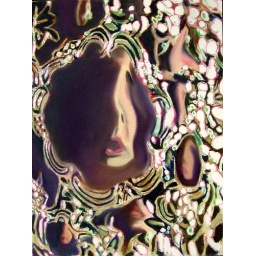
This is a pastel drawing of my reflection in back of a silver compact mirror